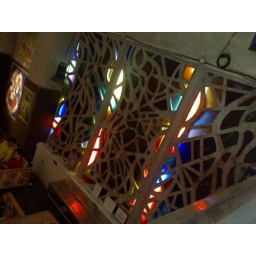
A window in the bar (converted chapel) of the hostel